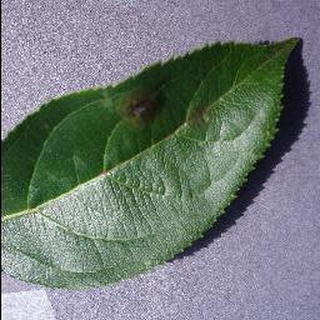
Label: apple_apple_scab